Case Black

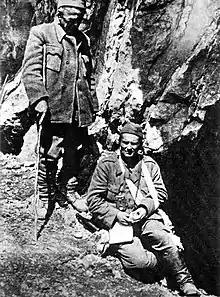
Supreme Commander Josip Broz Tito and Ivan Ribar during the Battle of the Sutjeska

As the attempt to break through the front via Foča failed, the Supreme Headquarters had to return to its initial positions, which the Germans used to make an even stronger ring. In addition to the daily fighting, the Sutjeska canyon was bombarded by planes every day, in a very low flight. On June 3, Tito crossed the Piva near Mratinje with the Supreme Headquarters. Thus, in the first days of June, the entire Supreme Headquarters found itself encircled, together with the central hospital in the Sutjeska valley.